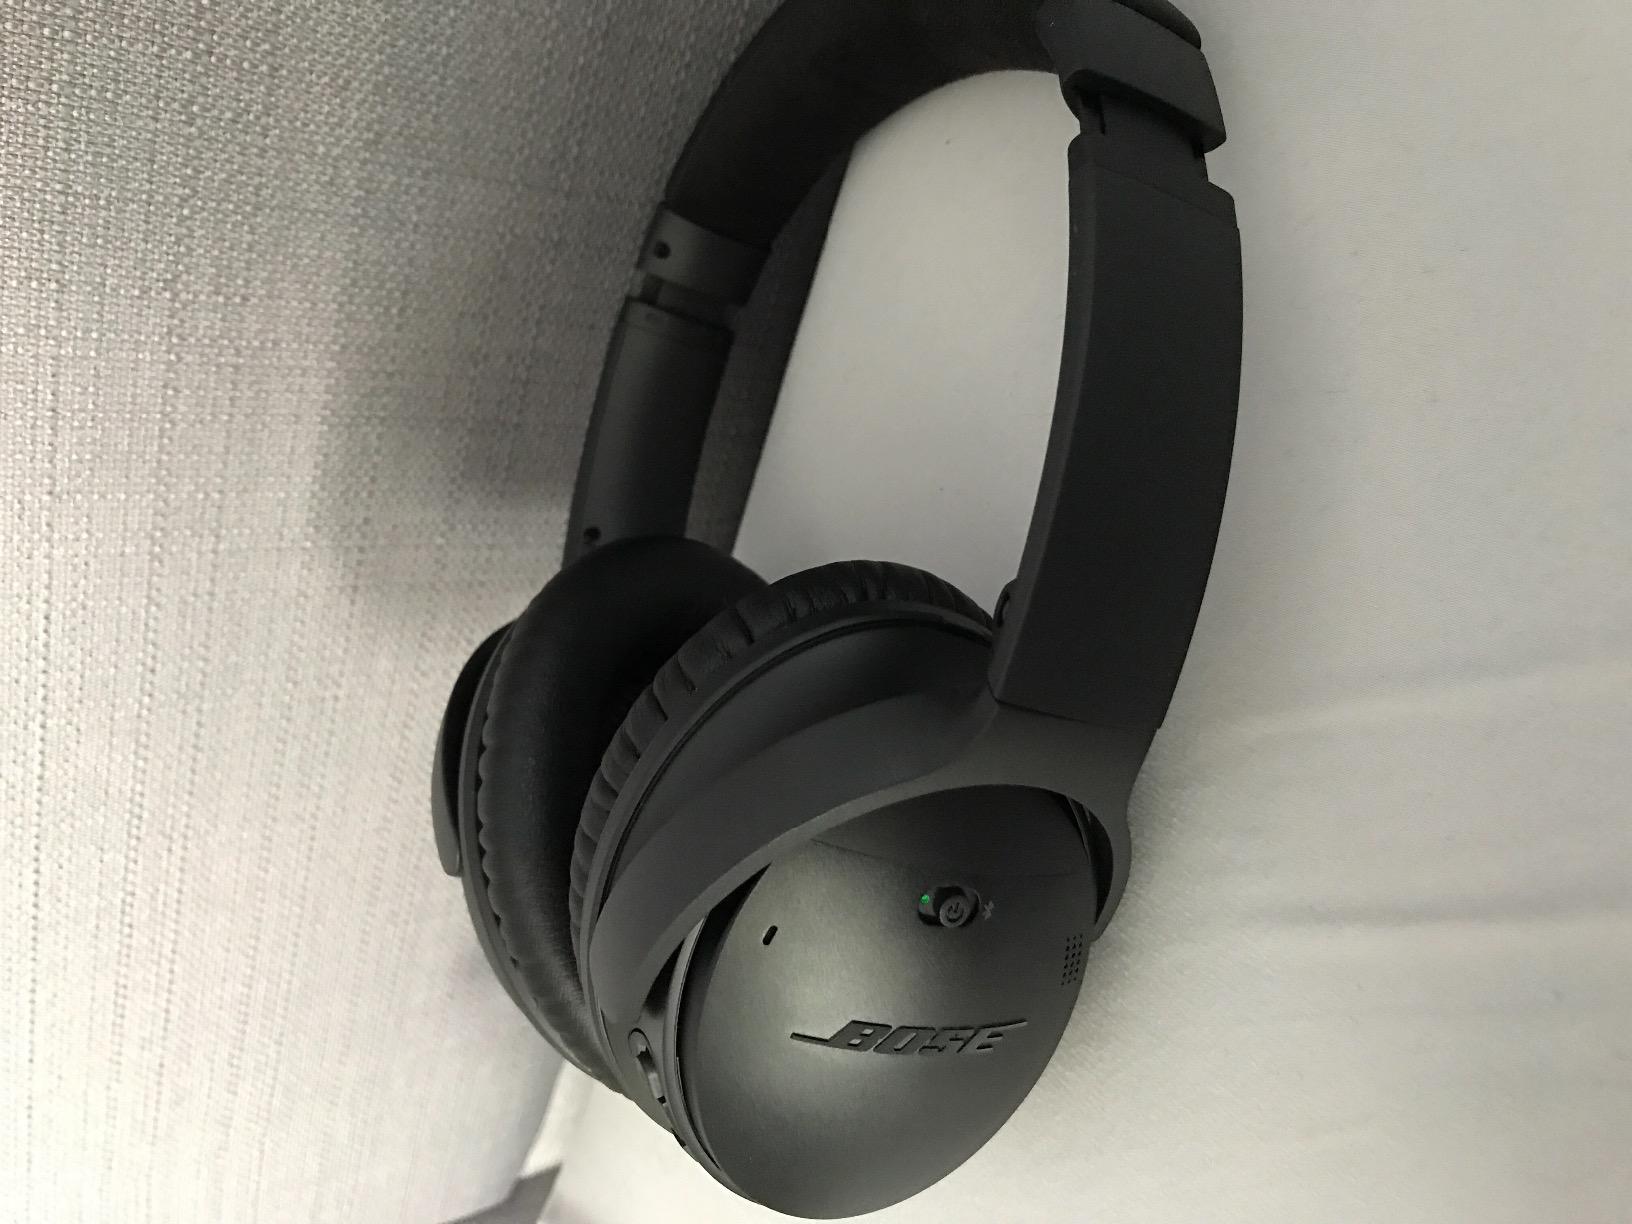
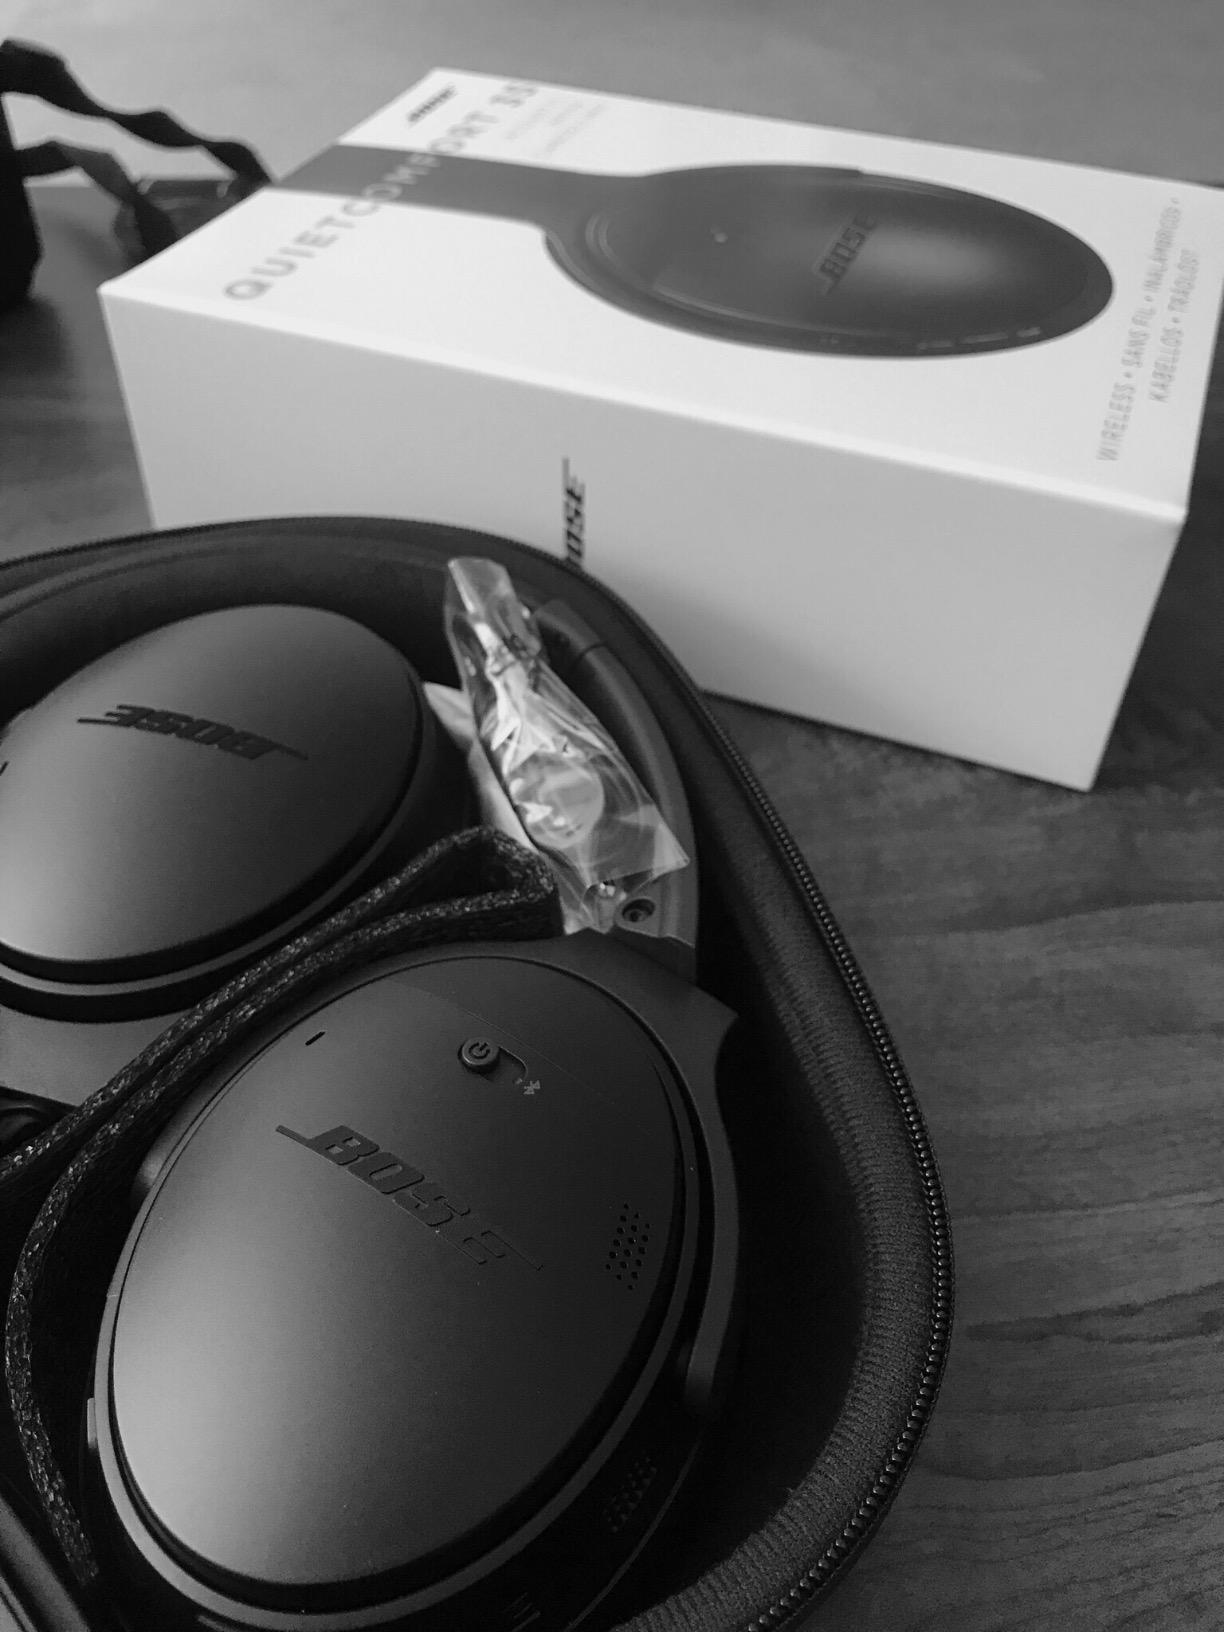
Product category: headphones
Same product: yes